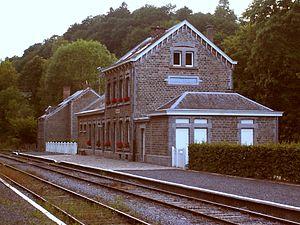
La gare de Dorinne - Durnal, le long de la ligne de chemin de fer Belge 128, actuellement exploitée comme chemin de fer touristique par l'asbl Patrimoine Ferroviaire et Touristique (PFT-TSP). Cette gare se trouve entre les deux villages dont elle porte le nom, le long du Bocq, dans le hameau de Chansin. Elle a été rachetée par un membre du PFT qui lu ia rendu son aspect ferroviaire initial (à comparer avec d'autres photos disponibles sur wikimedia commons).
La ligne 128 relie Ciney à Yvoir, en suivant la vallée du Bocq, dans la province de Namur en Belgique.
Les gares de plan type 1895 sont un type de gare de petite ou moyenne importance, construit sur tout le territoire de Belgique entre 1895 et 1914 à la suite des gares de plan type 1881. L’objectif de ce plan rationnel était de disposer, à moindre frais, de bâtiments de gares d’aspect et de disposition homogènes, simples à construire et adaptables aux besoins de la localité qu’ils desservaient. 61 de ces gares ont été construites et beaucoup d’entre-elles furent édifiées en remplacement de gares plus anciennes, souvent héritées des compagnies privées reprises par l’État.
Les gares de plan type 1881 sont un type de gare de petite ou moyenne importance, construit sur tout le territoire de Belgique entre 1881 et la fin des années 1890. L’objectif de ce plan rationnel était de disposer, à moindre frais, de bâtiments de gares d’aspect et de disposition homogènes, simples à construire et adaptables aux besoins de la localité qu’ils desservaient. 84 de ces gares ont été construites et beaucoup d’entre-elles furent édifiées en remplacement de gares plus anciennes, souvent héritées des compagnies privées reprises par l’État.